Sicily

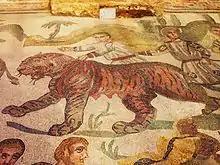
One of the mosaics in Villa Romana del Casale, a large and elaborate Roman villa or palace located about 3 km from the town of Piazza Armerina

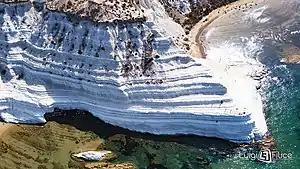
The Scala dei Turchi

Highways have been built and expanded in the last four decades. The most prominent Sicilian roads are the motorways (known as ) in the north of the island. Much of the motorway network is elevated on pillars due to the island's mountainous terrain. Other main roads in Sicily are the "Strade Statali", such as the SS.113 that connects Trapani to Messina (via Palermo), the SS.114 Messina-Syracuse (via Catania) and the SS.115 Syracuse-Trapani (via Ragusa, Gela and Agrigento).